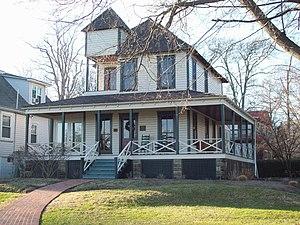
Highland Beach est une ville située dans le comté d'Anne Arundel, dans l'État du Maryland, aux États-Unis.